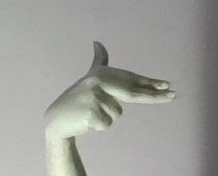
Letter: ghain